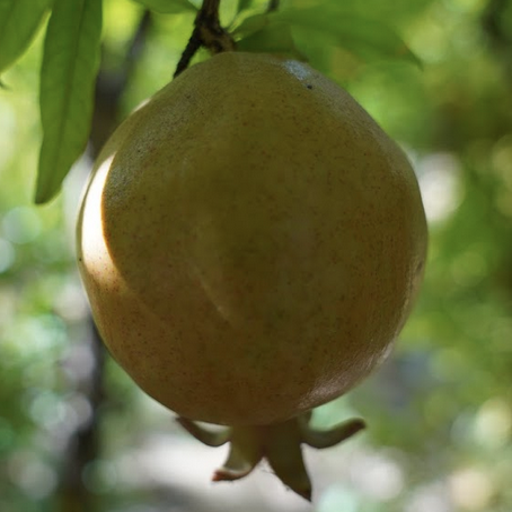
Label: Healthy